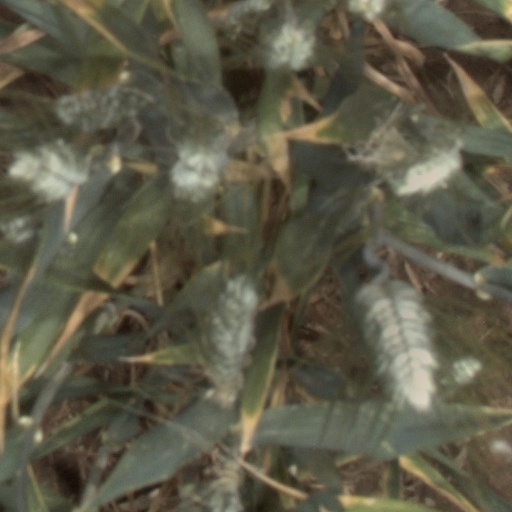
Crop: wheat